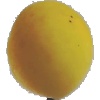
Label: Peach 2